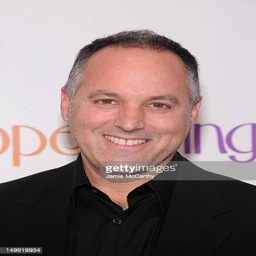
film producer attends the premiere